Belarus–Poland relations

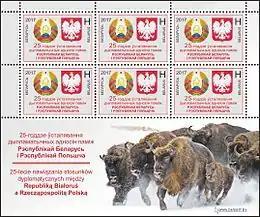
A 2017 Belarusian stamp sheet dedicated to the 25th anniversary of establishing Belarus–Poland relations

The Republic of Poland and the Republic of Belarus established diplomatic relations on 2 March 1992. Poland was one of the first countries to recognise Belarusian independence. Both countries share a border and have shared histories, for they have been in the Russian Empire and the Polish–Lithuanian Commonwealth. They joined the United Nations together in October 1945 as original members. The two countries are currently engaged in a border crisis.